Idlewild and Soak Zone

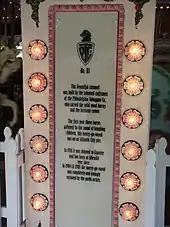
A sign at the carousel, identifying it as Philadelphia Toboggan Company Carousel No. 83

On January 27, 1983, Kennywood Entertainment Company of West Mifflin, Pennsylvania, bought the park from the Macdonald family for a reported price of $1.8 million. Both Kennywood and Idlewild were initially founded by the Mellon family. During the first winter in which the park was owned by Kennywood Entertainment Company, several changes occurred. Jumpin' Jungle, a children's play area, was added. Story Book Forest, which operated as a separate attraction, was merged with the rest of the park. Historic Village was relocated and renamed.